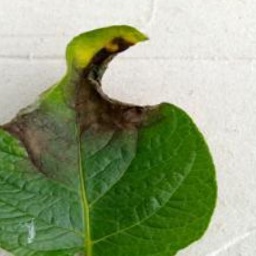
Etiqueta: Late Blight